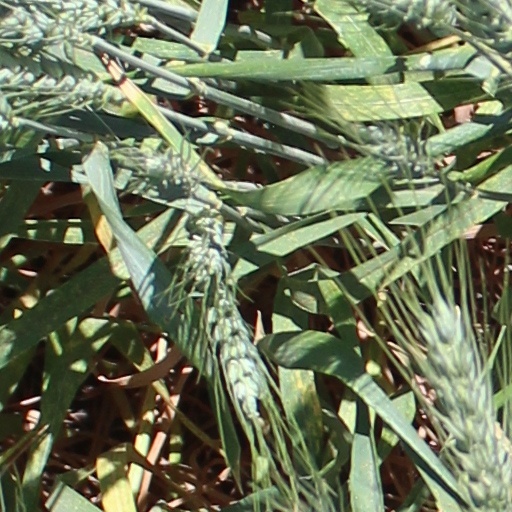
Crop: wheat